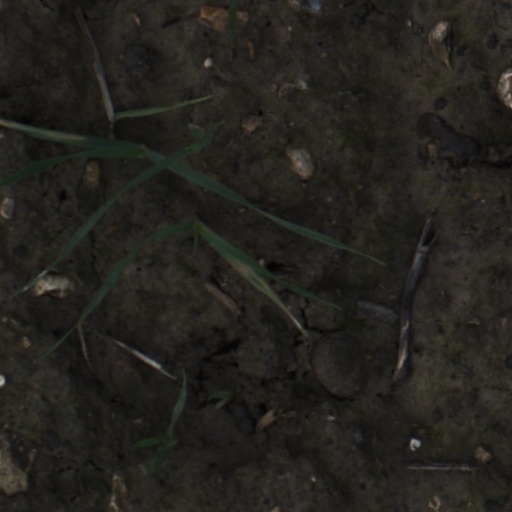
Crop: wheat